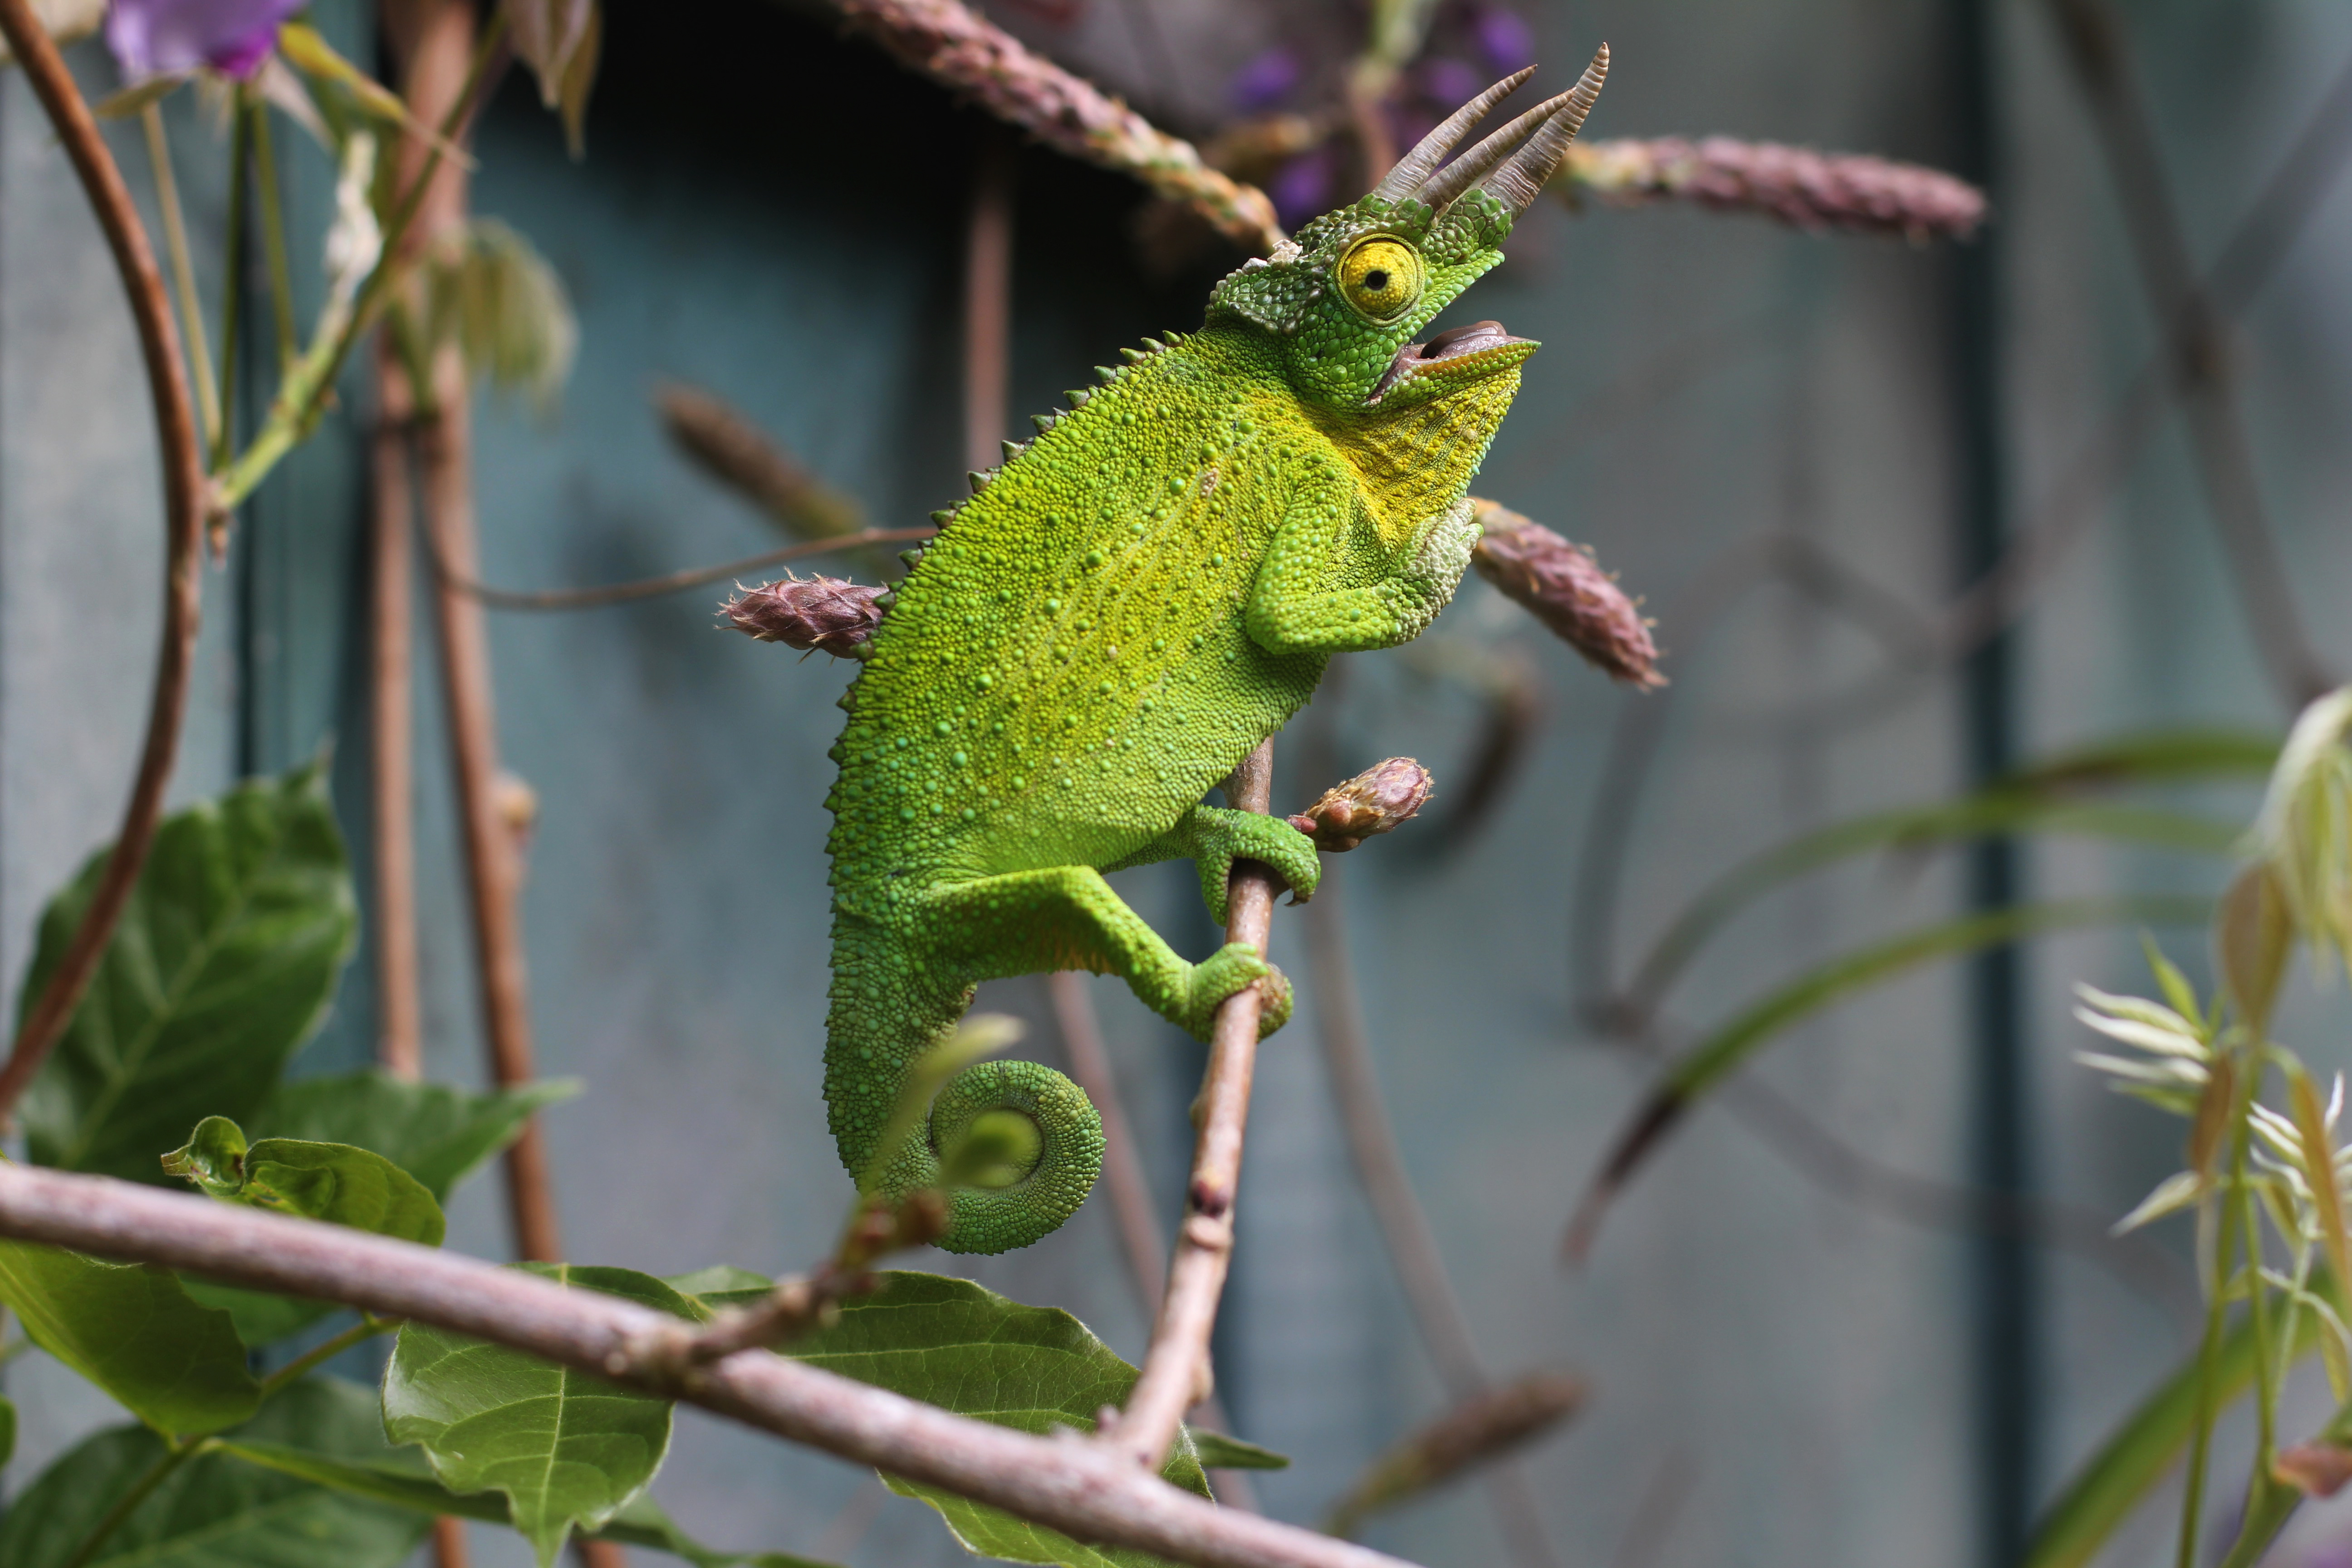
branch, wildlife, green, botany, reptile, iguana, fauna, lizard, chameleon, vertebrate, parakeet, iguania, horned, cling, dactyloidae, scaled reptile, common pet parakeet, african chameleon